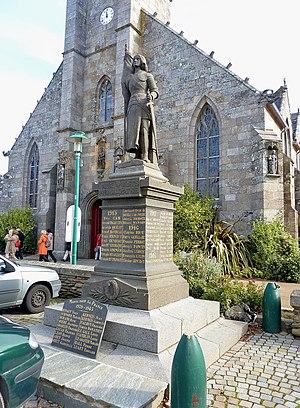
Le Conquet
Le Conquet [lə kɔ̃kε] est une commune française du département du Finistère, en région Bretagne.